Morris Heights, Bronx

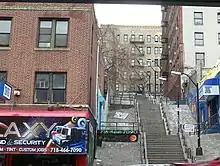
Clifford Place, a step street

Morris Heights is believed to be the site where Hip Hop culture originated in the 1970s. However, in the late 1960s and early 1970s, several disc jockeys protected by the Black Spades (a violent but organized gang that promoted their own form of justice; originally from Bronxdale Housing Projects and later recruited several members from Bronx River Housing Projects), and other gangs took their DJ-led block parties in the South Bronx, the East Side of the Bronx, and the West Side.